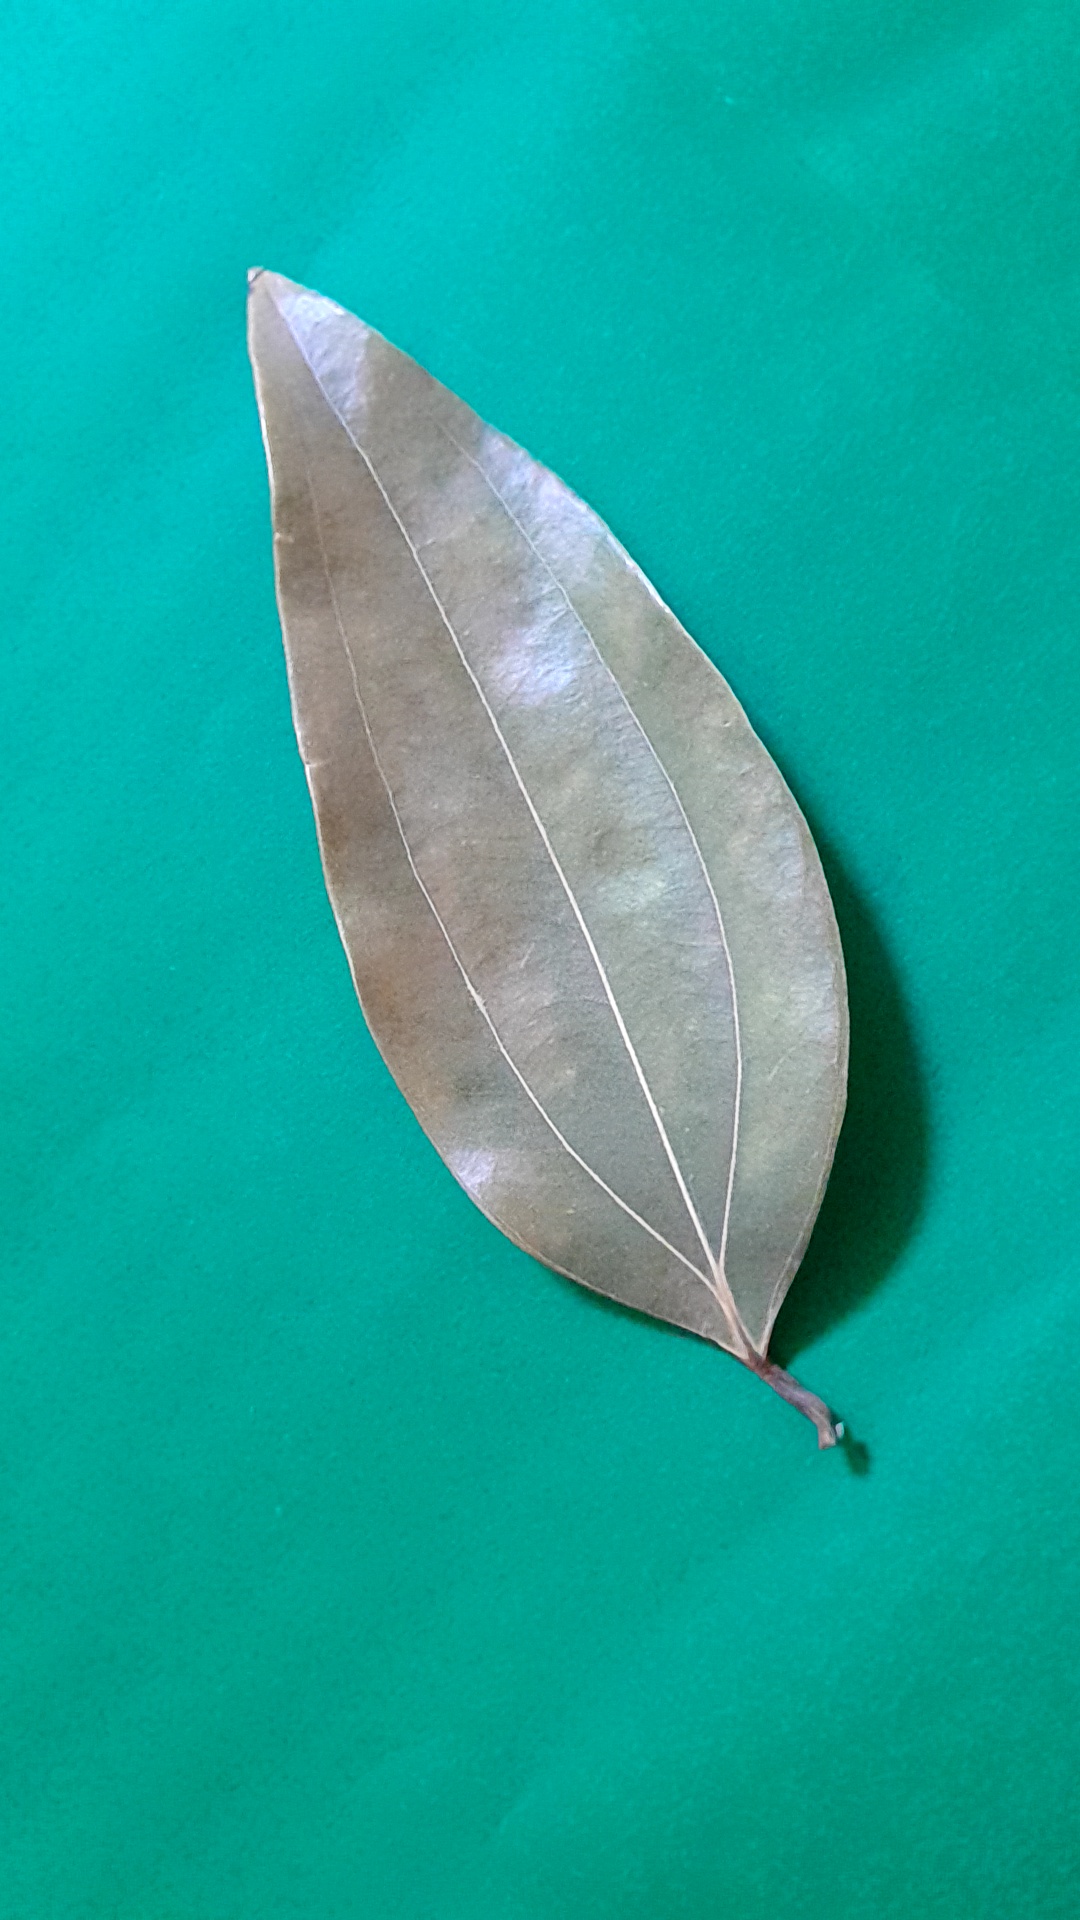
Label: Dry Leaf